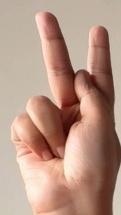
ASL sign: K